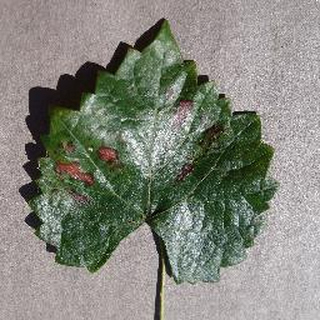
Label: grape_esca_black_measles